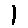
Label: 1